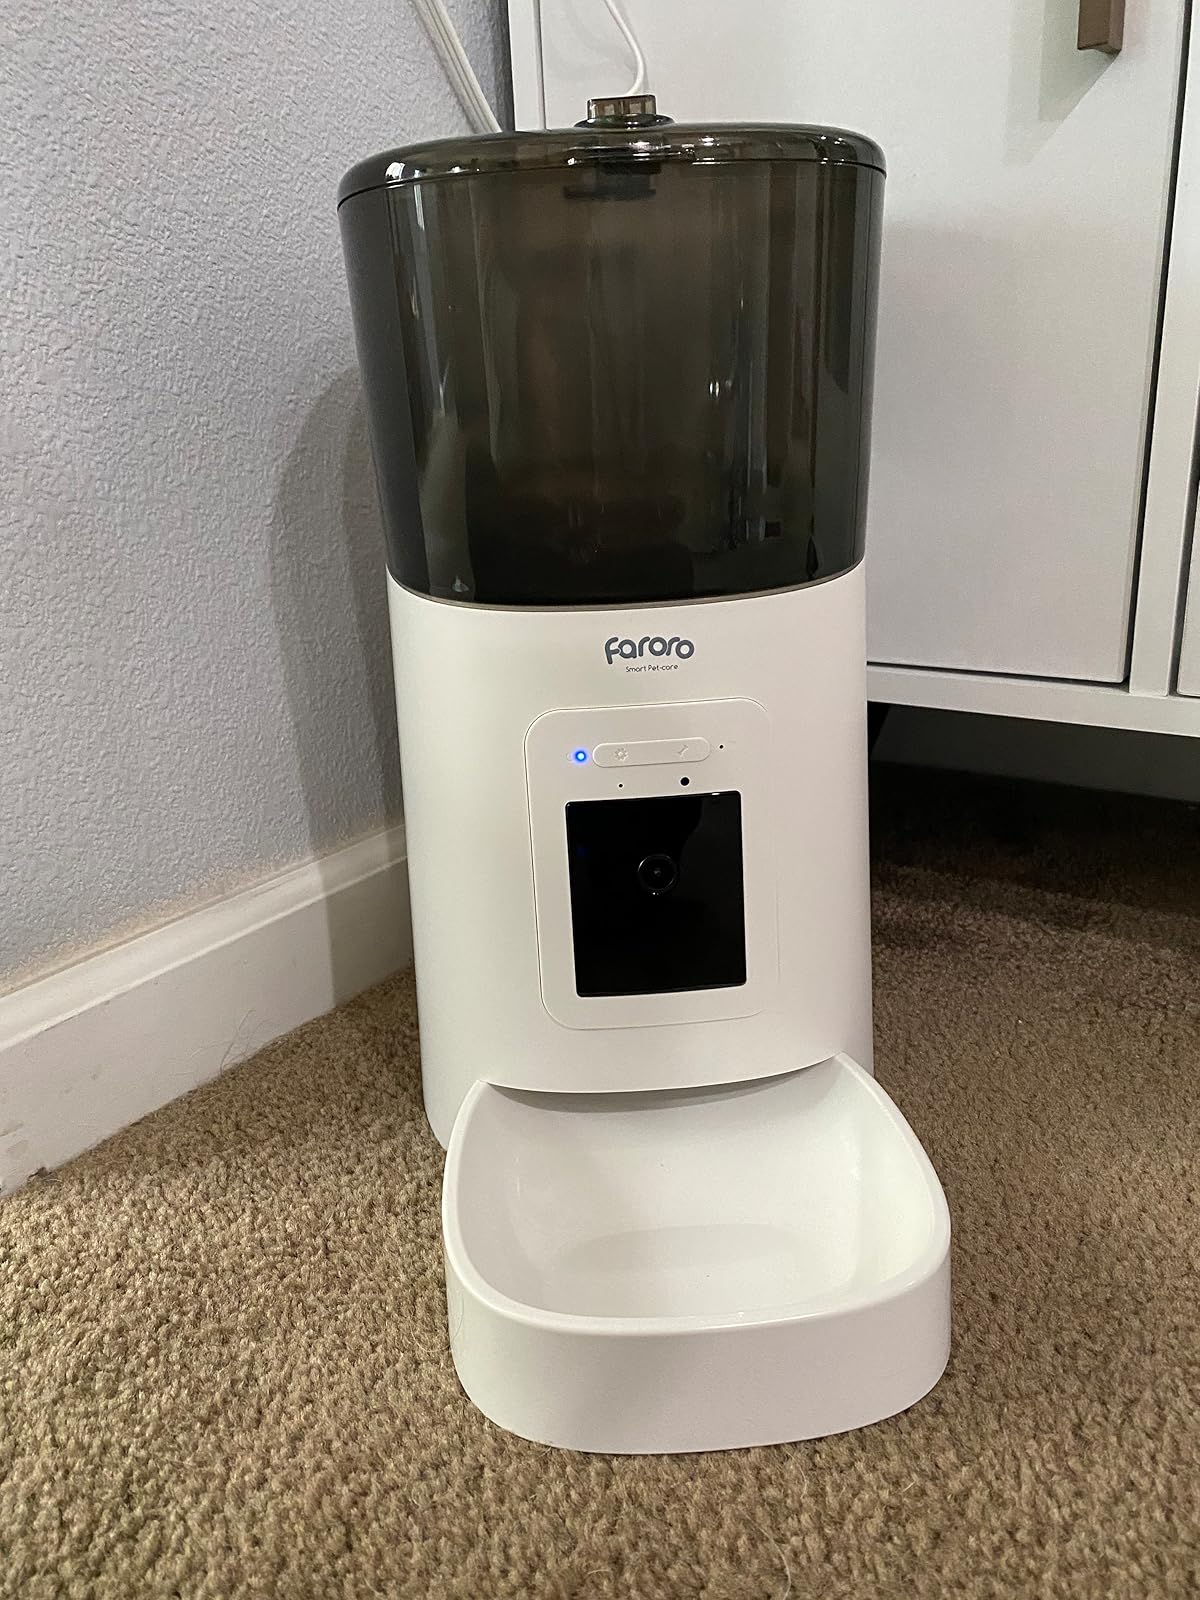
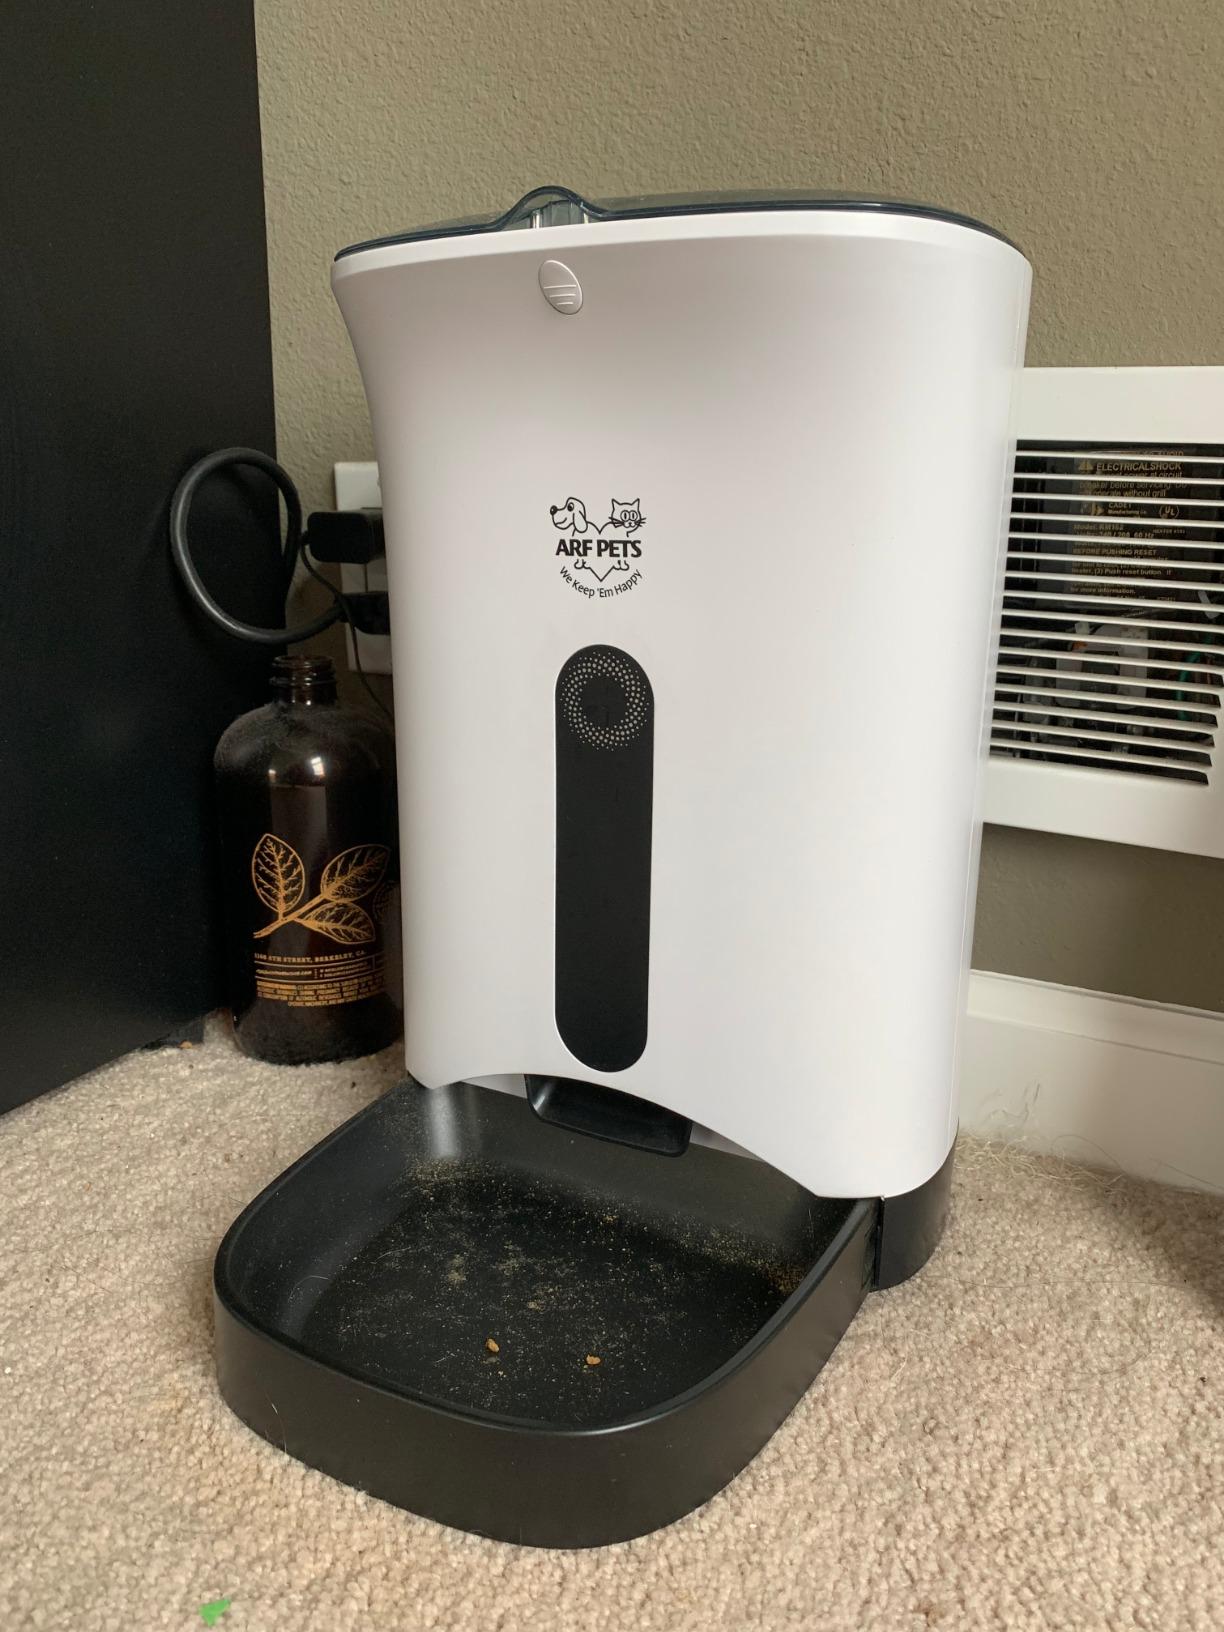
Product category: items_feeder
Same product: no